Jeff Dahlgren

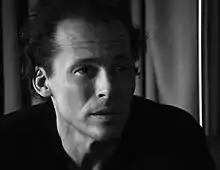

Jeff Dahlgren is an American actor, singer, guitarist and music producer. Dahlgren's career includes singing in punk rock band Wasted Youth, star in the London-based film/mini-series "Kosmos", and star of the French thriller film ""Giorgino"". As a studio guitarist he has played on the highest-selling albums in French history and as lead guitarist performed in the largest grossing tours in Europe. As a producer he has produced some twenty albums gaining top 20 in Germany, France and Italy and has received two diamond albums.